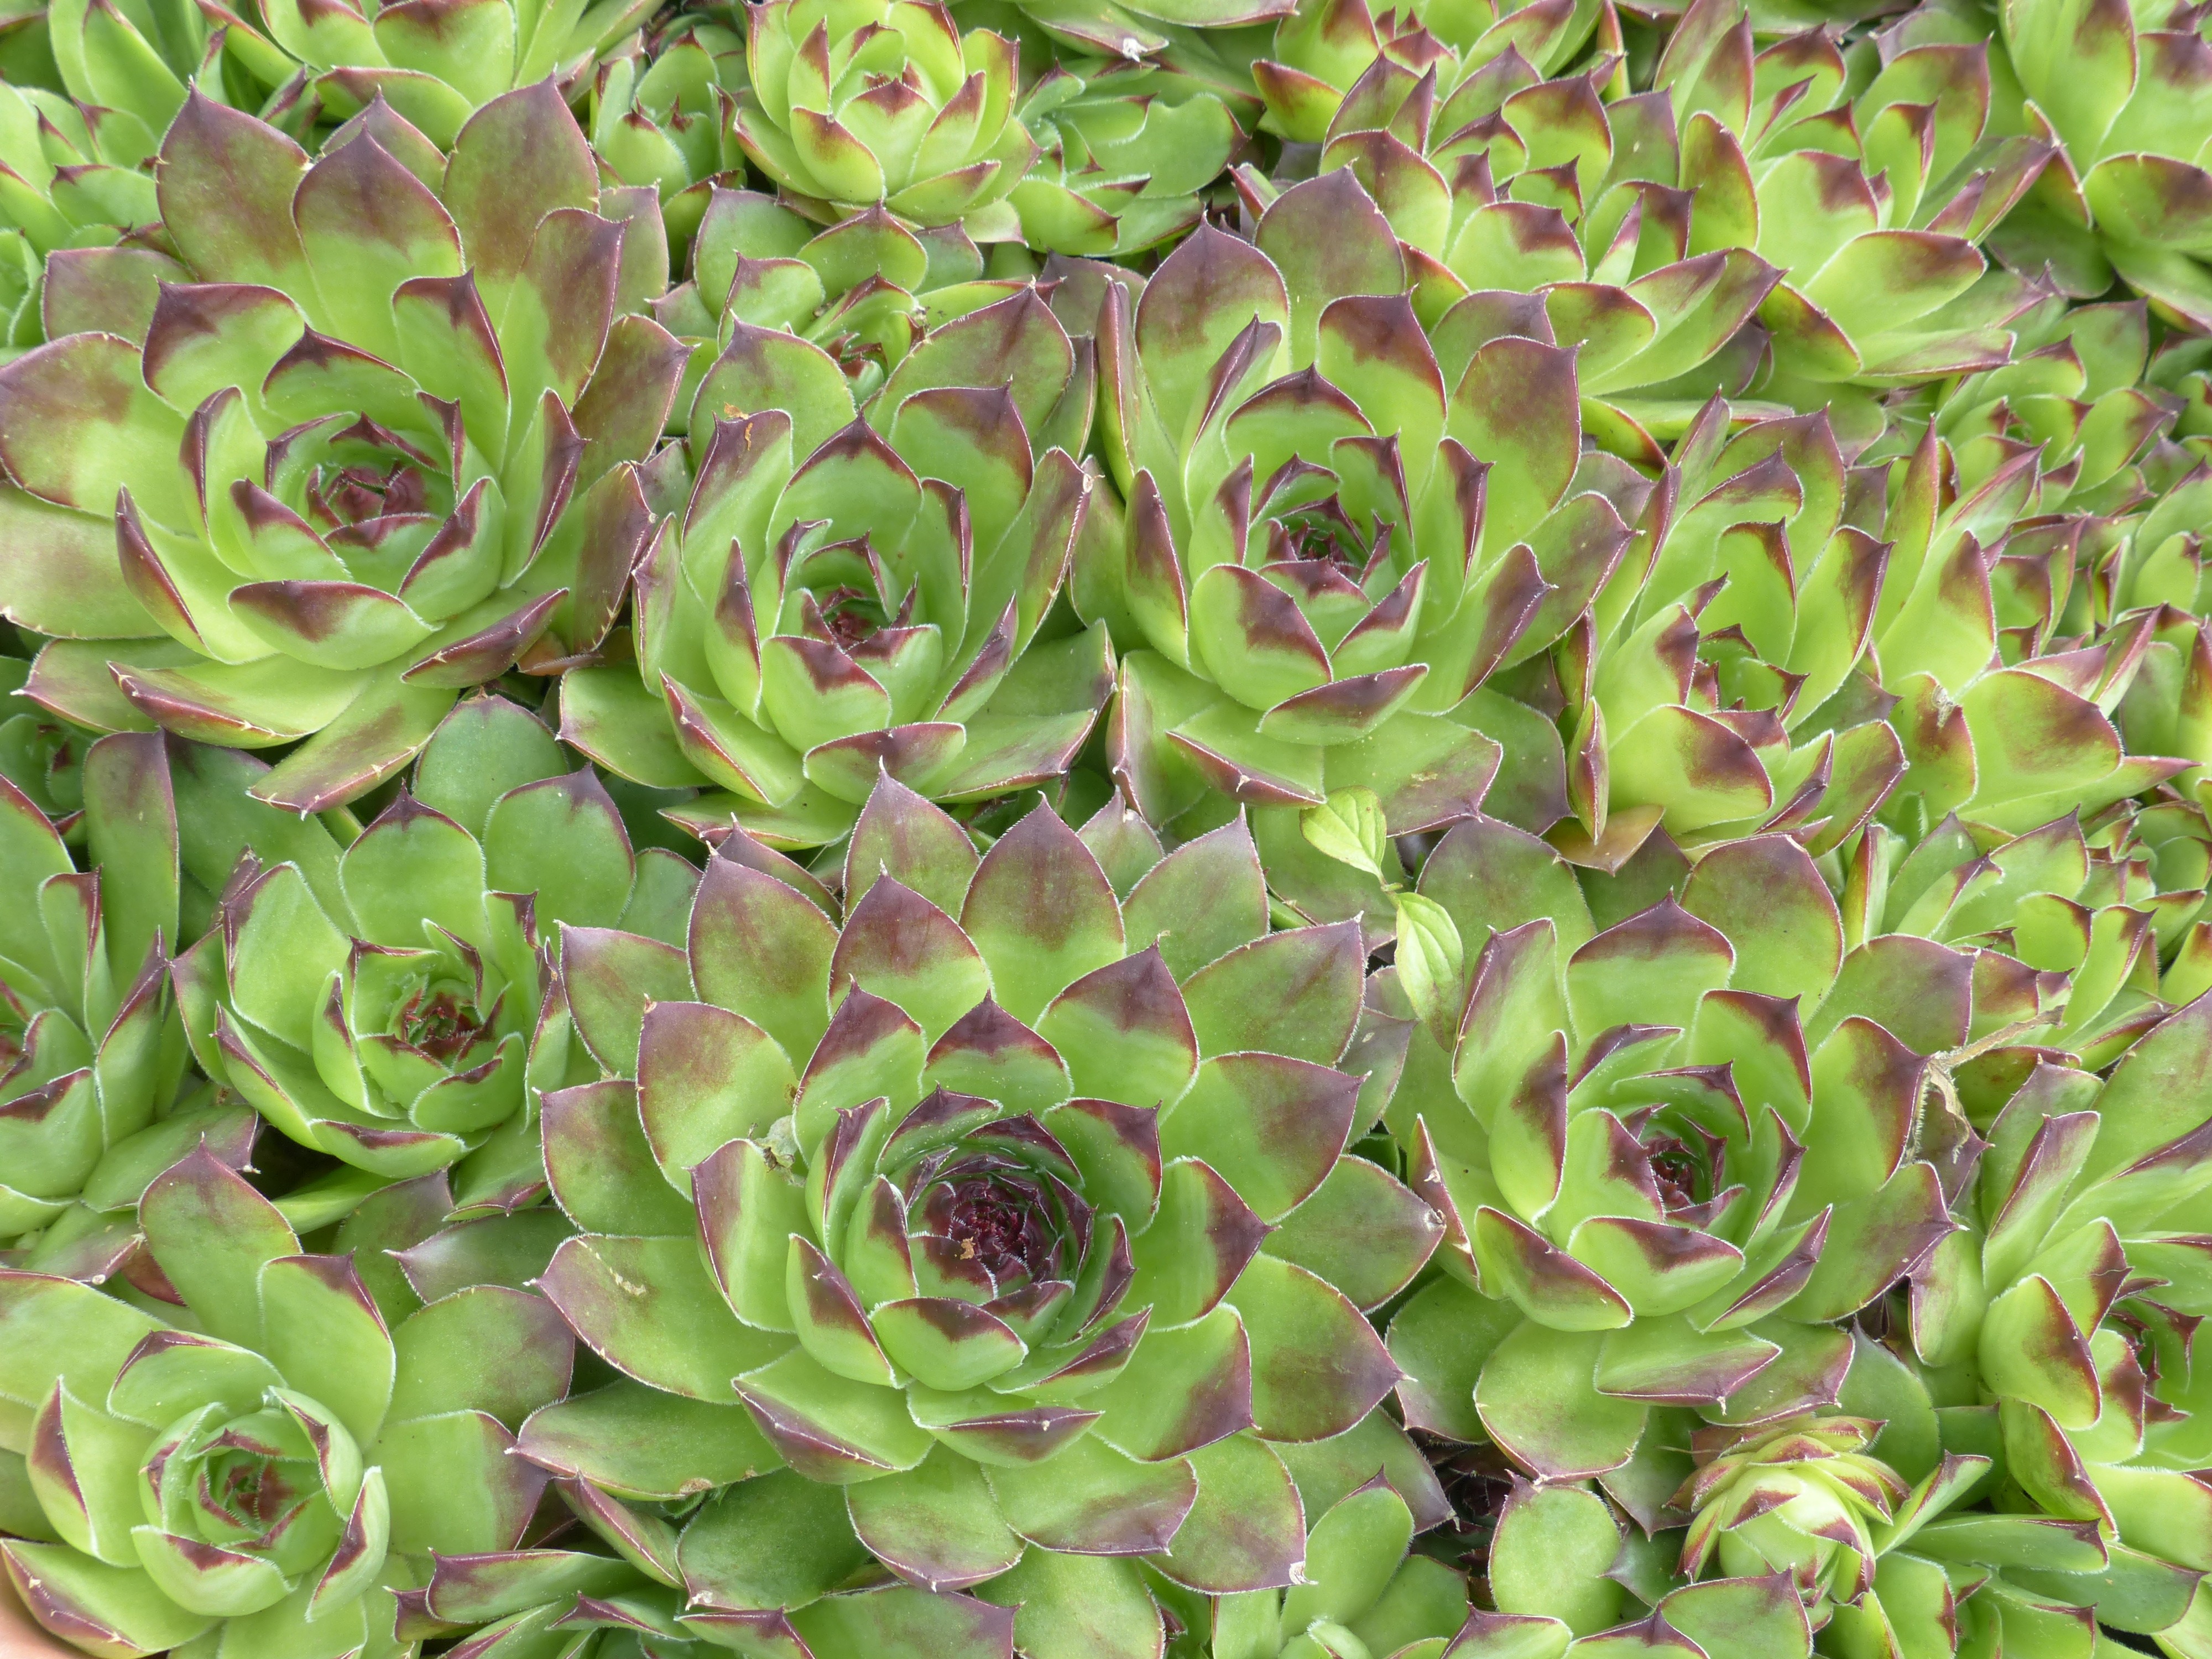
plant, leaf, flower, petal, green, produce, botany, succulent, flora, leaves, floristry, pointed, reddish, crassulaceae, flowering plant, thick sheet greenhouse, houseleek, sempervivum, roof houseleek, ordinary house turmeric, real houseleek, stonecrop family, land plant, ice plant family, alpine houseleek, donnerwurz, sempervivum tectorum